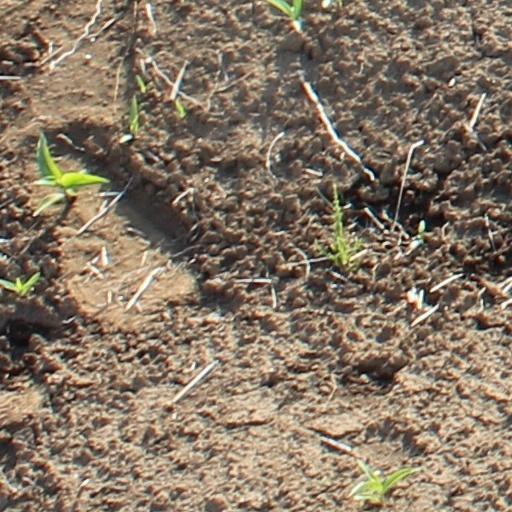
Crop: wheat